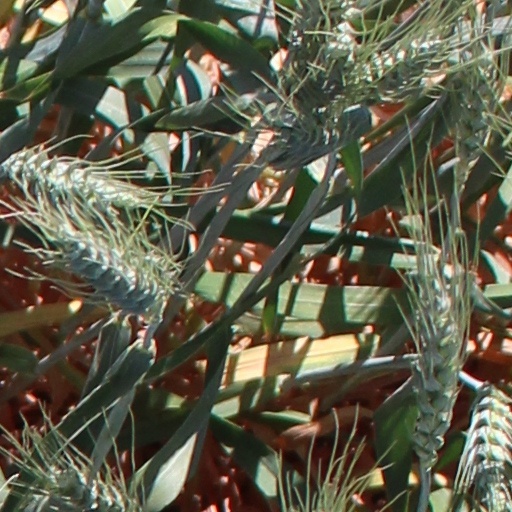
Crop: wheat